The Torch (novel)

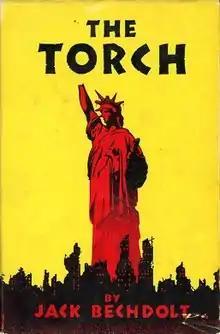
Dust-jacket from the first edition

The Torch is a science fiction novel by author Jack Bechdolt. It was first published in book form in 1948 by Prime Press in an edition of 3,000 copies. The novel was originally serialized in the magazine "Argosy" in January 1920. It has recently been reprinted by Steeger Books in their "Argosy Library" series in 2019